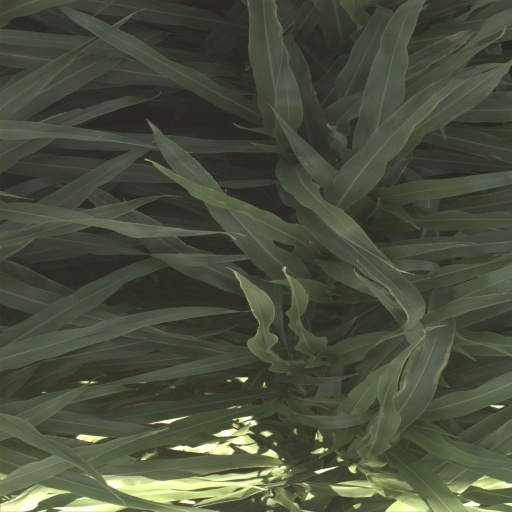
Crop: sorghum